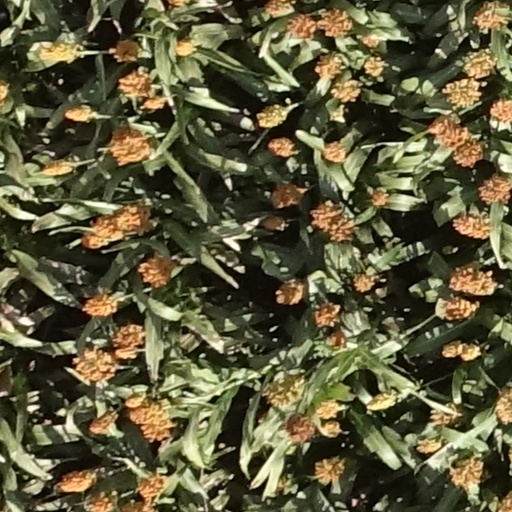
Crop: sorghum